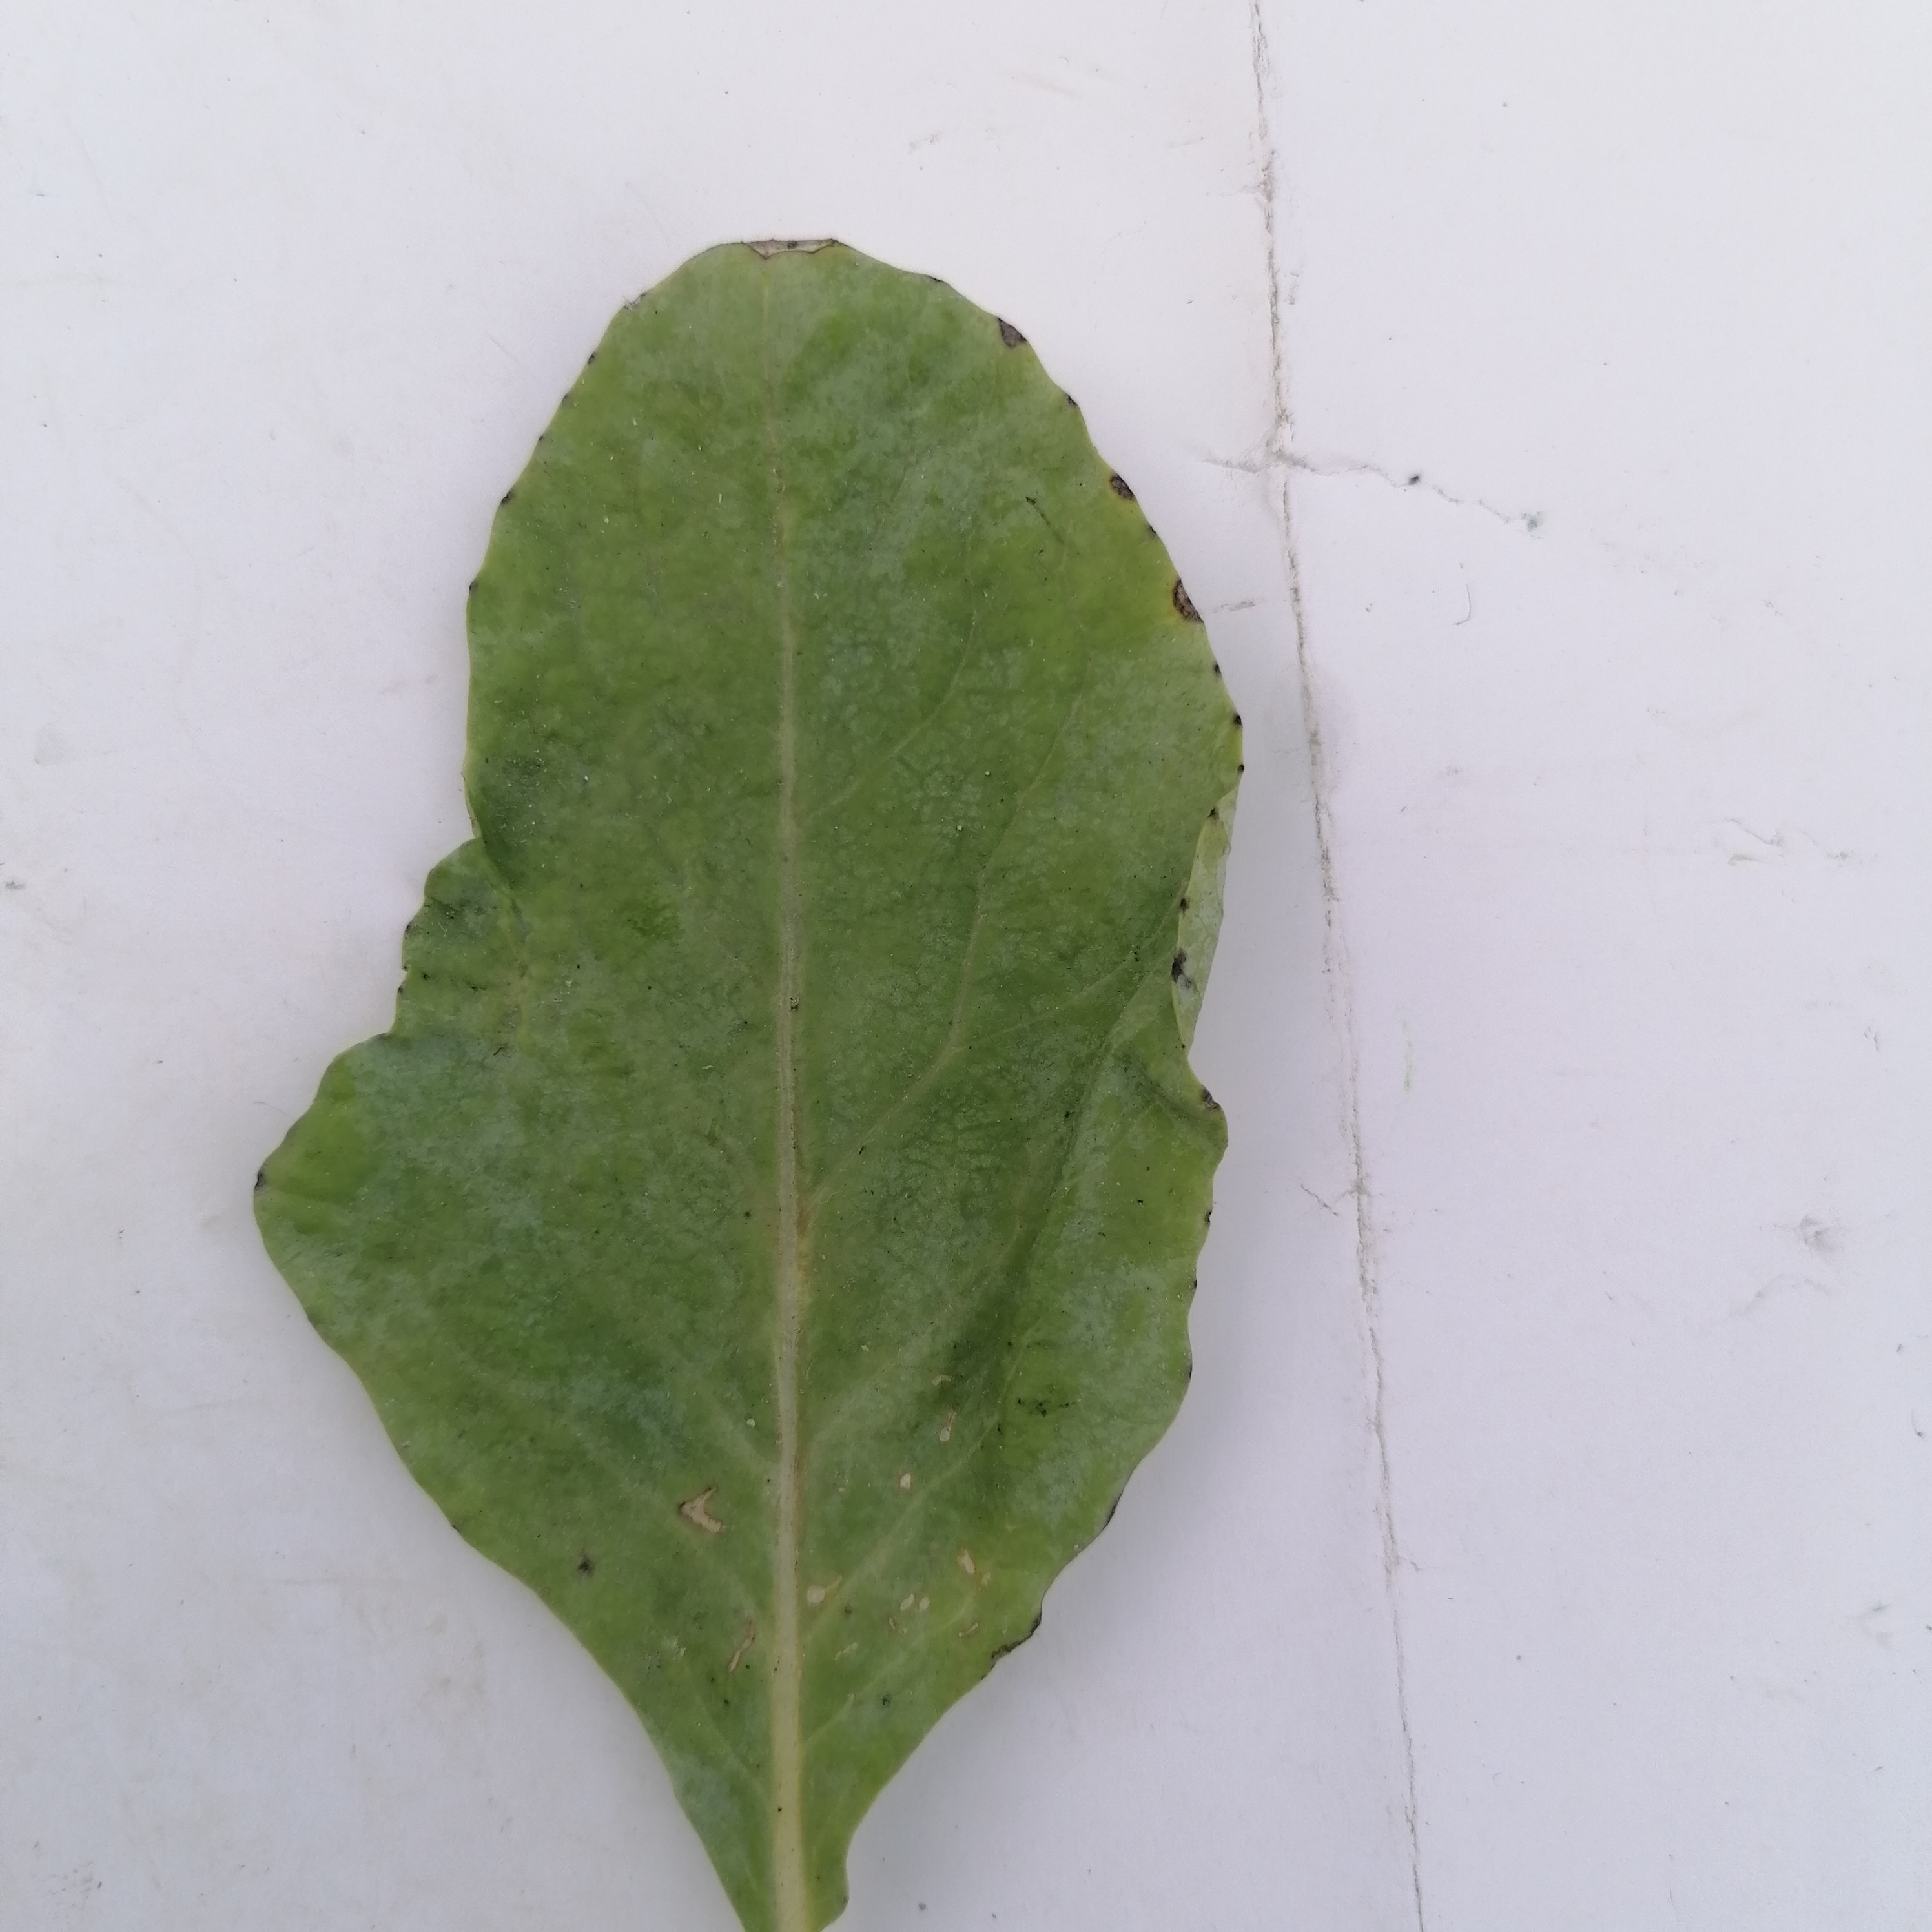
Label: Black Rot